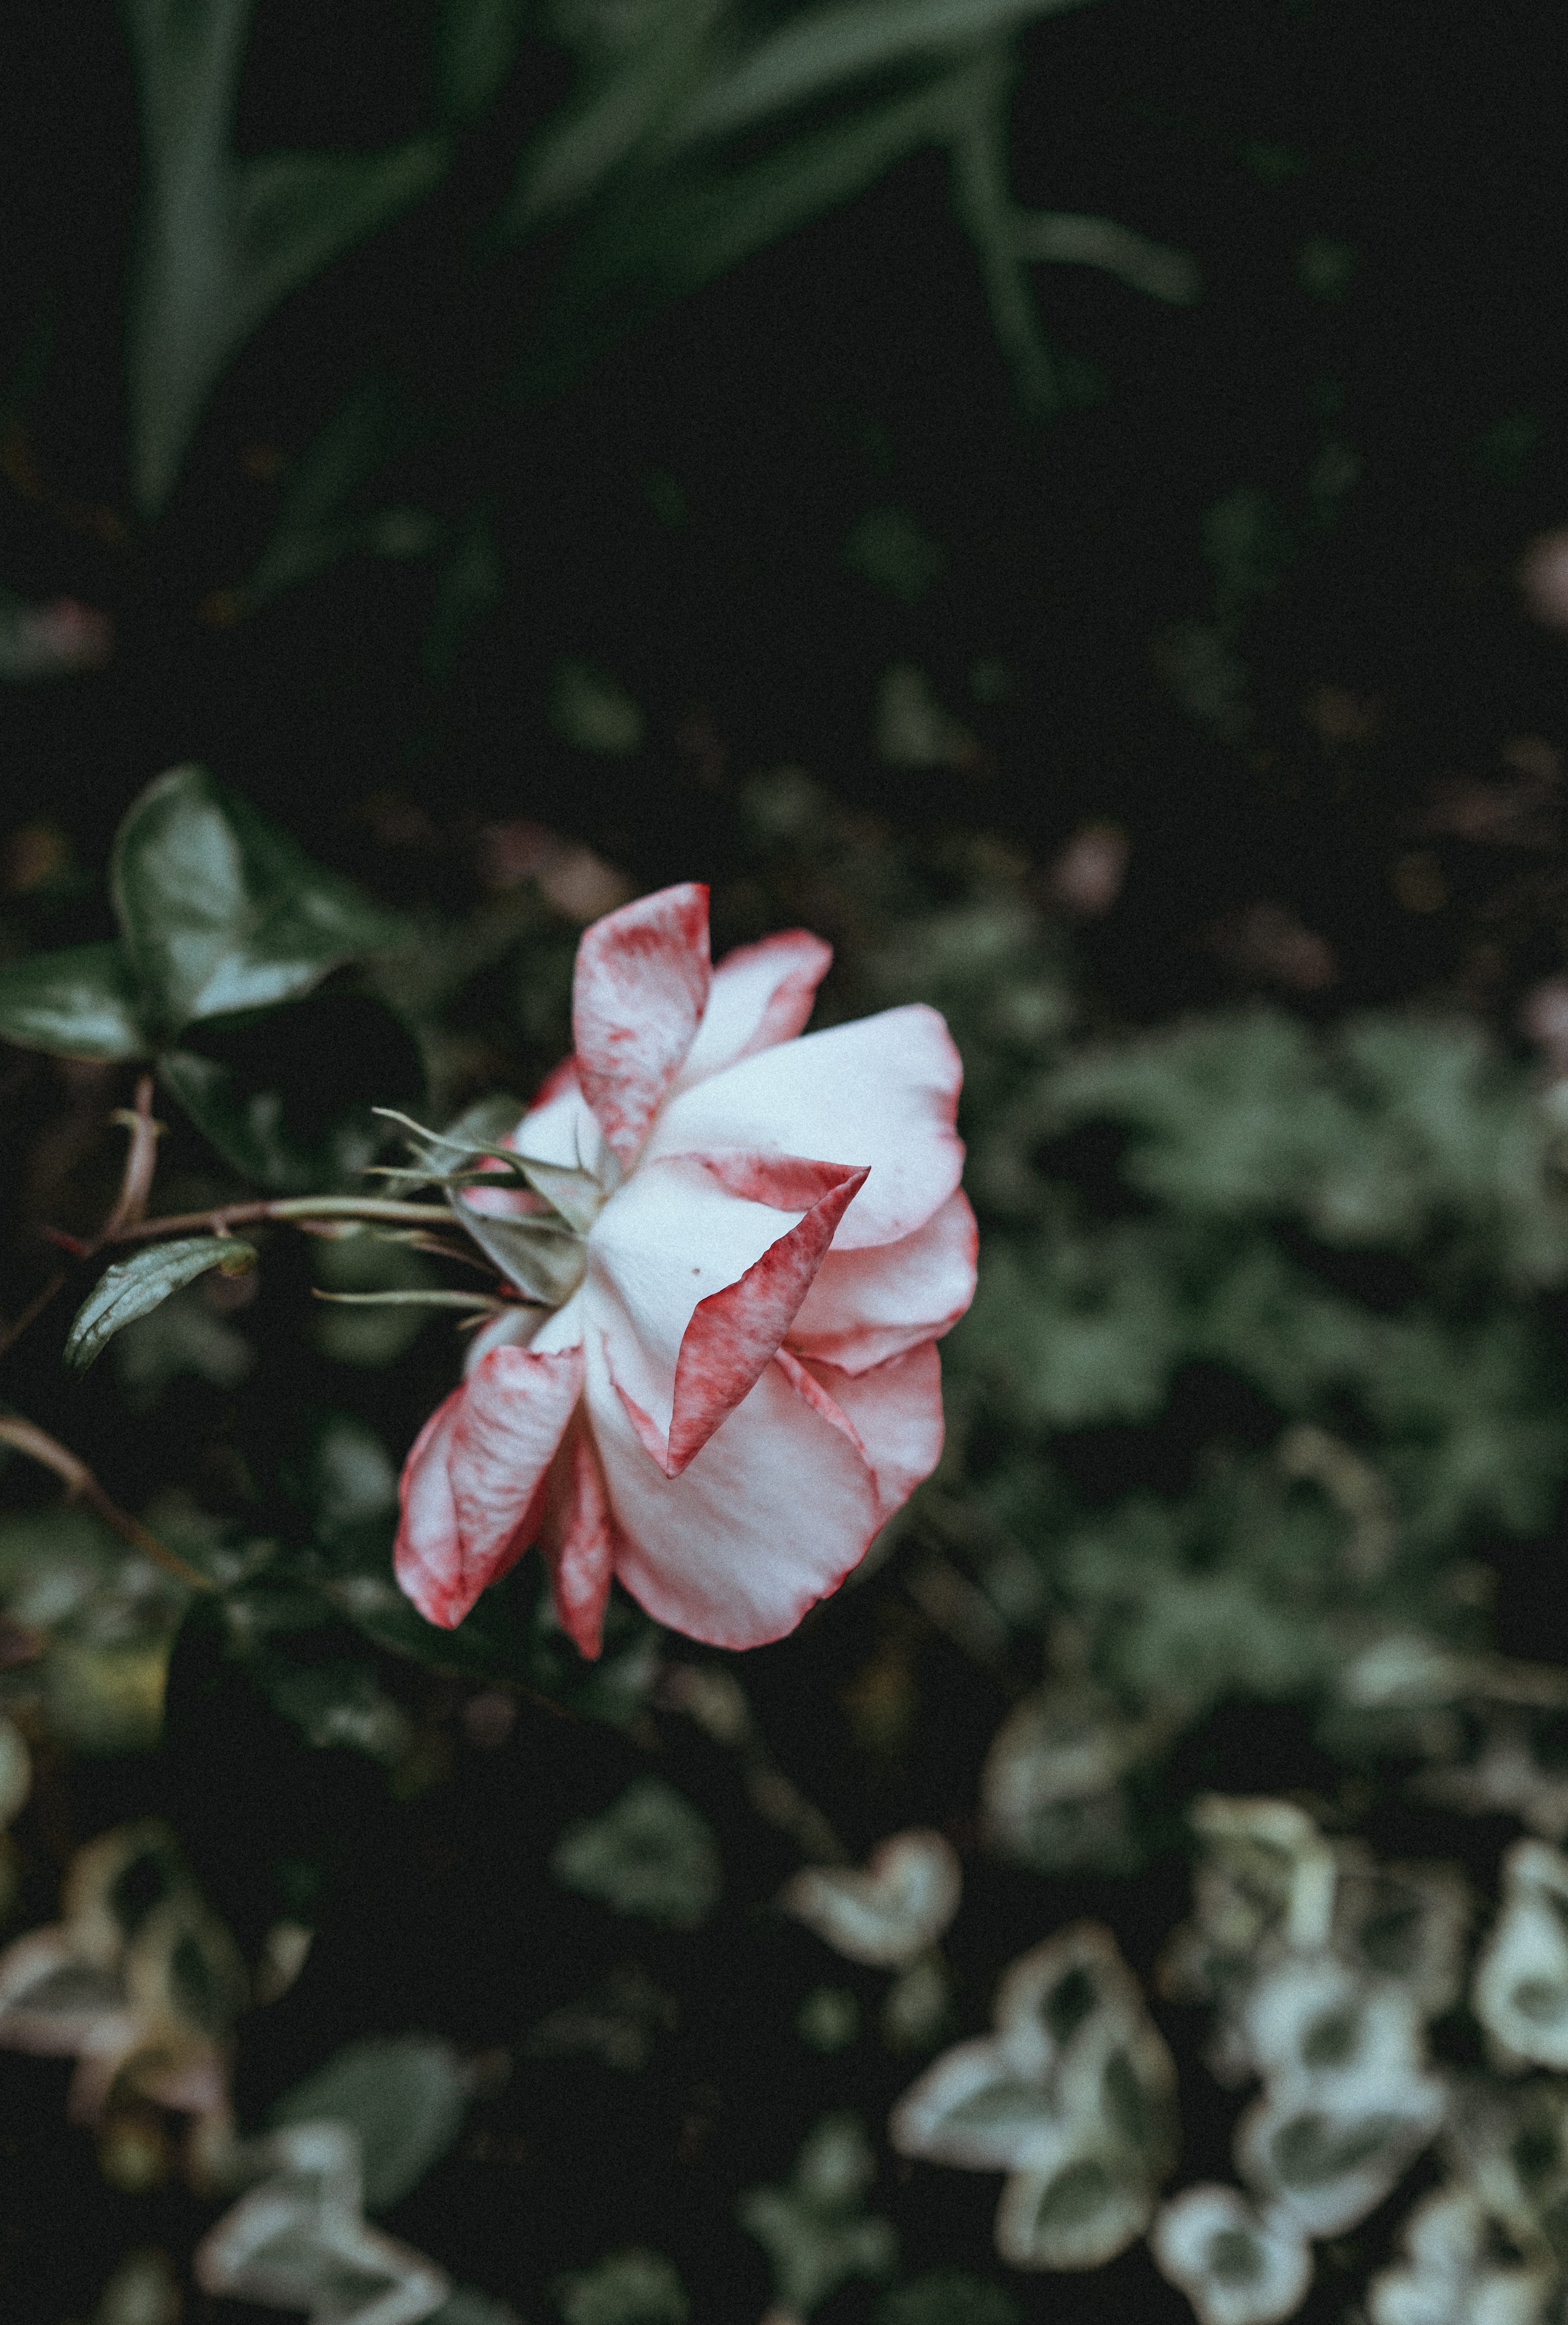
nature, blossom, plant, leaf, flower, petal, rose, botany, pink, flora, wildflower, shrub, macro photography, flowering plant, land plant